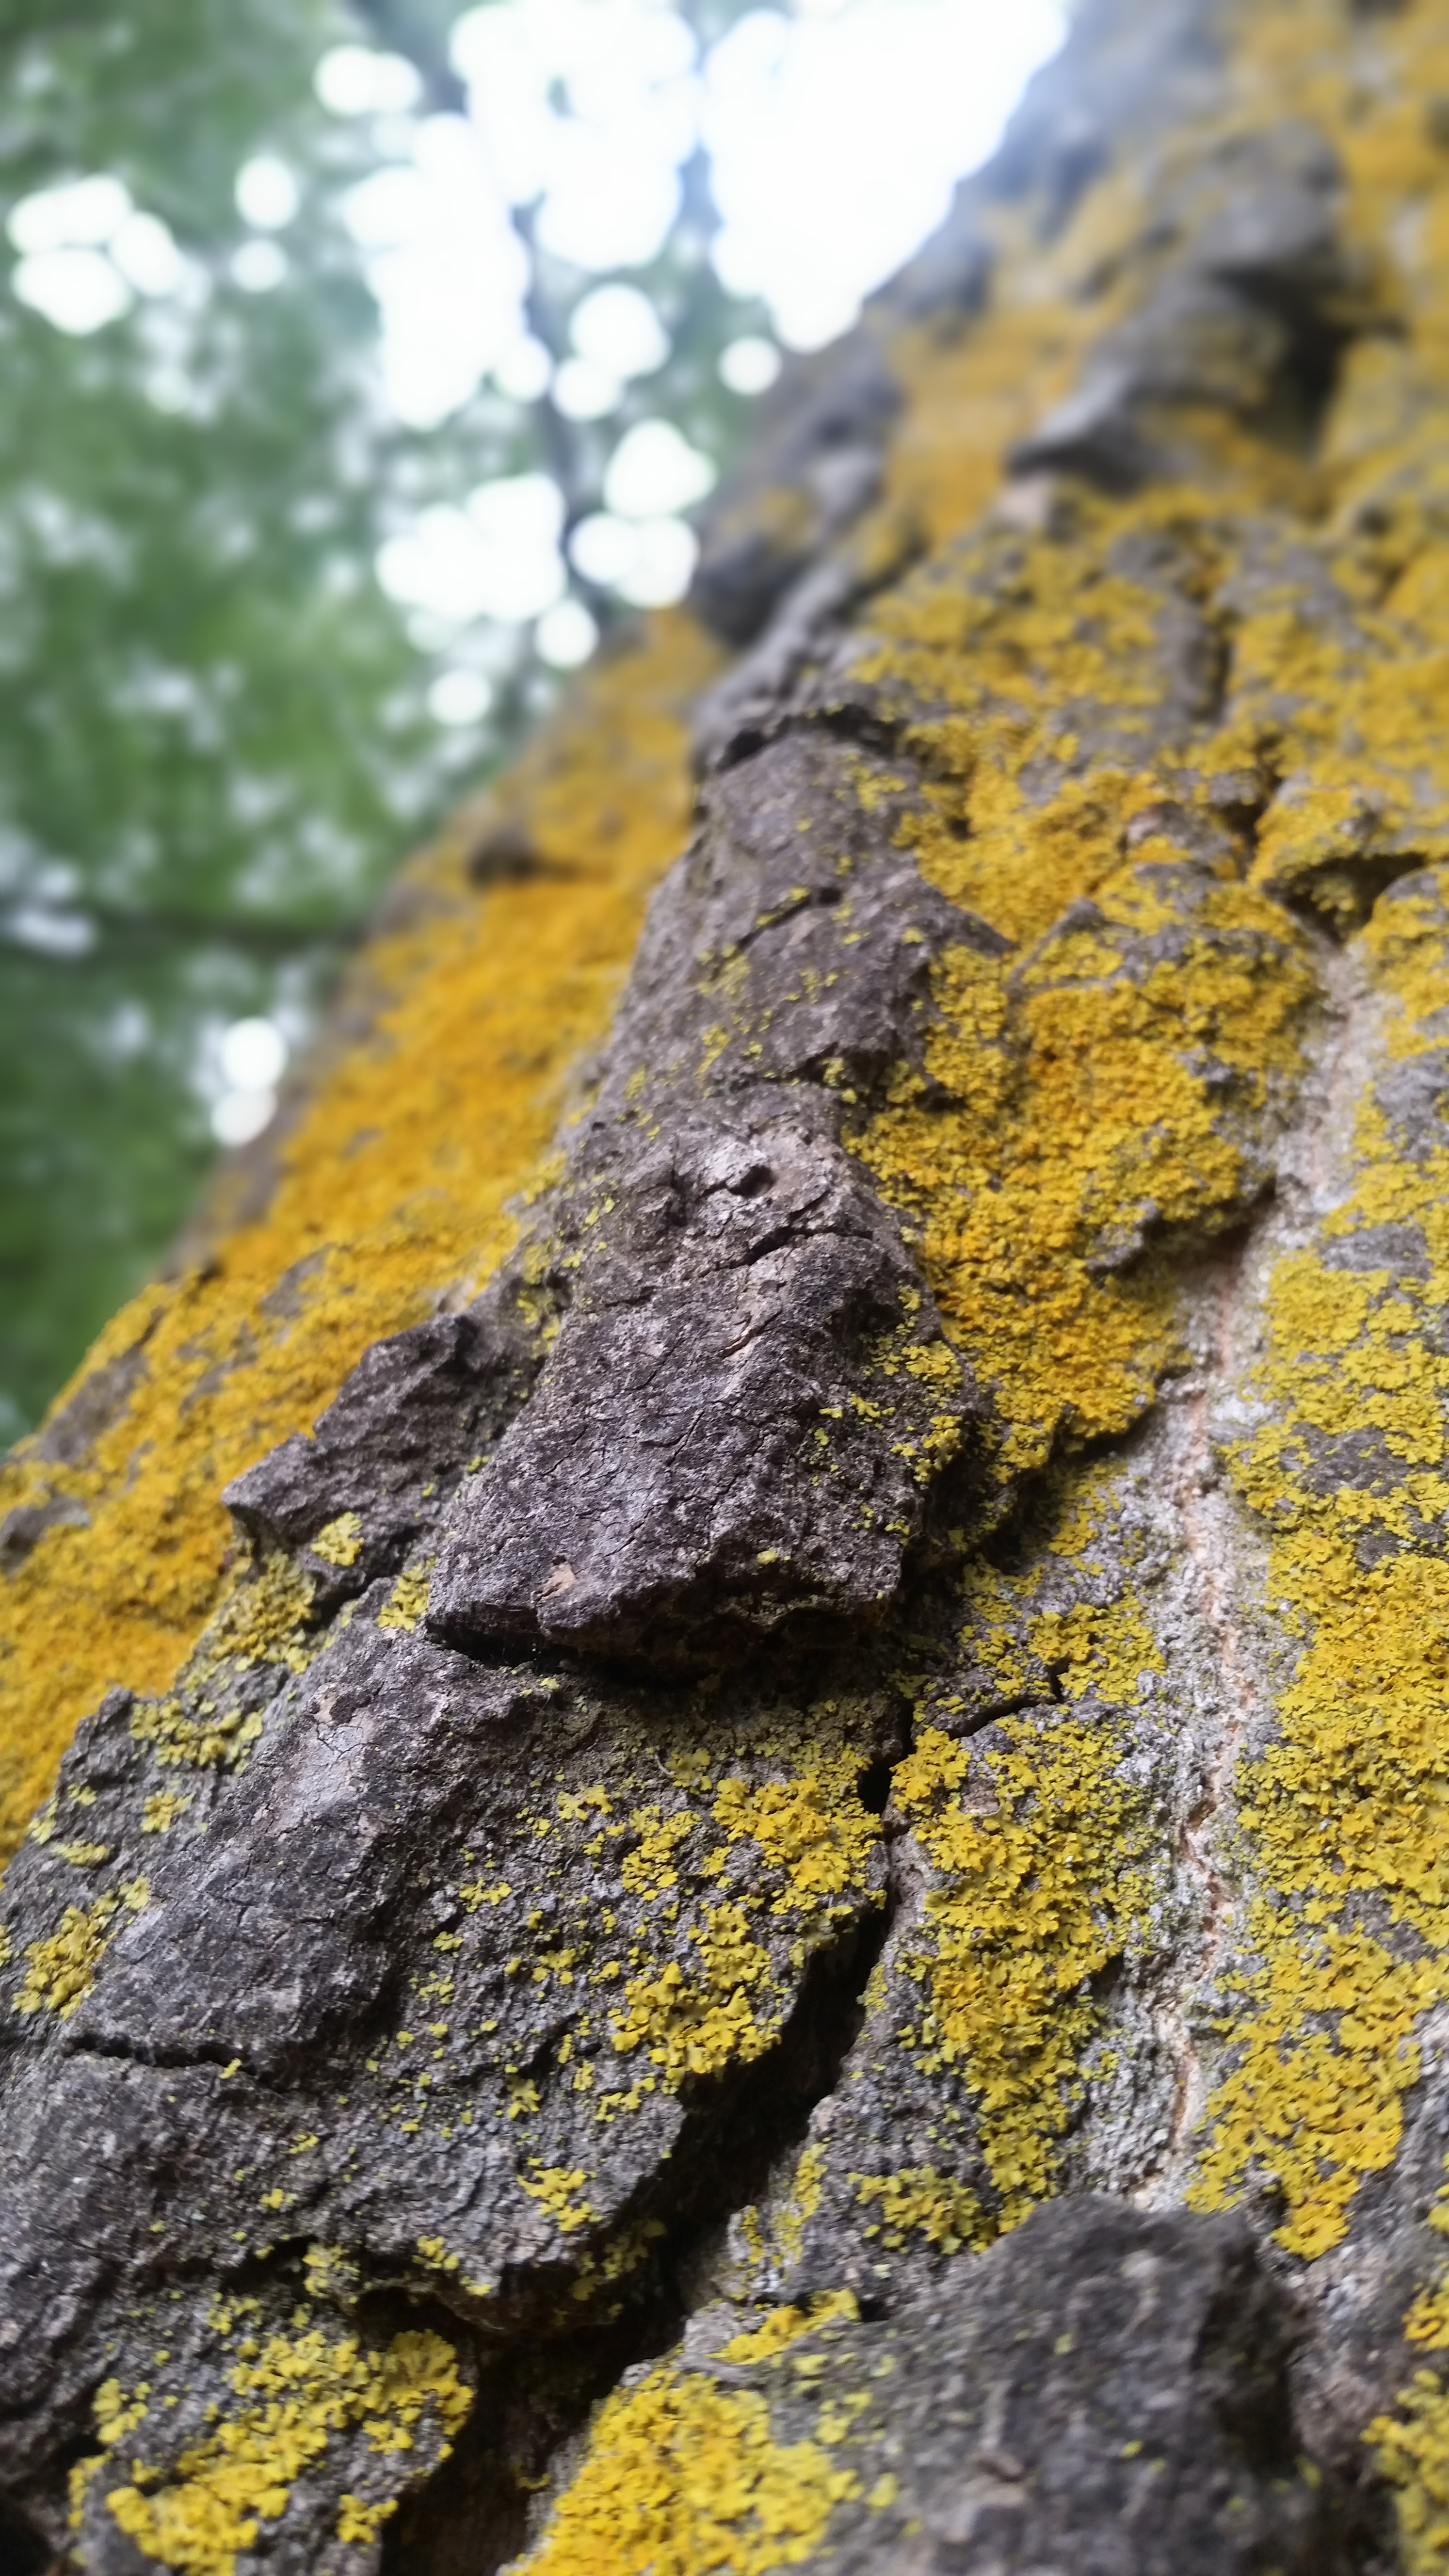
tree, nature, forest, grass, rock, plant, sunlight, texture, leaf, flower, trunk, asphalt, moss, green, autumn, soil, yellow, terrain, flora, season, material, geology, macro photography, woody plant